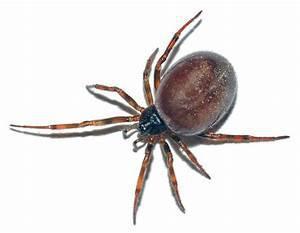
spider